Rocky Mountain locust

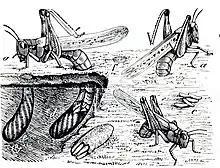
Illustration of egg-laying by females (1877)

The Rocky Mountain locust occurred along both sides of the Rocky Mountains and in most of the prairie areas. Breeding in sandy areas and thriving in hot and dry conditions, it has been hypothesized that they may have depended on the tall grass prairie plants during drier spells. The destruction of the prairie habitat and the incursion of new flora and fauna along with agricultural practices may have led to the extinction of the species. Large numbers of grasshoppers including a large number of Rocky Mountain locusts entombed in the ice in the Rocky Mountains gave their name to the Grasshopper Glacier. The earliest known fossils indicate that the Rocky Mountain locusts were present in Nevada since the Late Pleistocene, dated to 14,305-14,067 calibrated years Before Present (approximately more than 12,100 years BC).